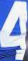
Number: 4